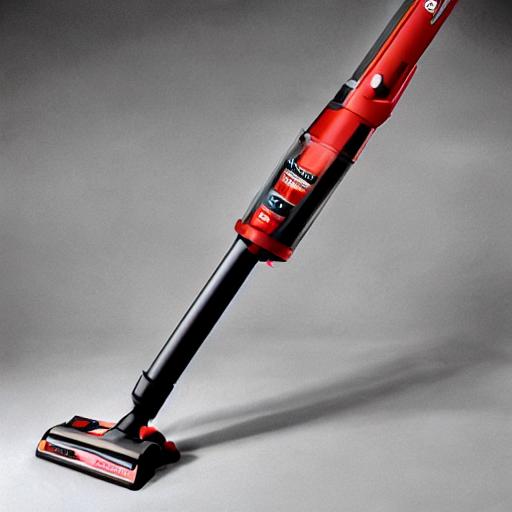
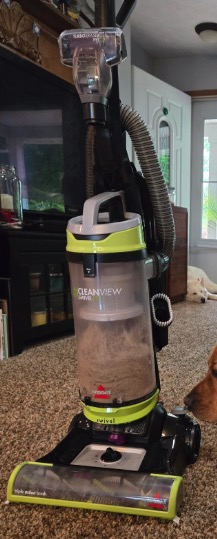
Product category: items_vacuum
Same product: no